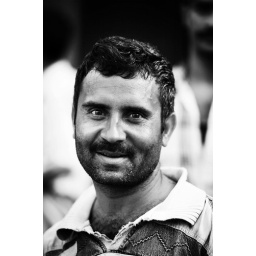
A flower vendor in the early morning market at Fatehpuri in Old Delhi